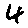
Label: 4